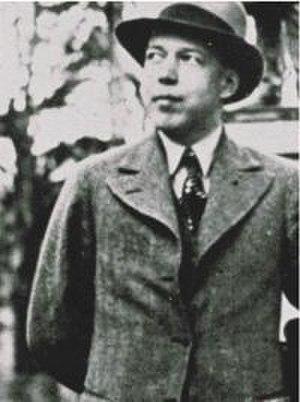
Mika Toimi Waltari, né le 19 septembre 1908 à Helsinki et mort le 26 août 1979 dans la même ville, est un écrivain finlandais, célèbre pour ses romans historiques traduits dans de nombreuses langues et auteur de quelques romans policiers.